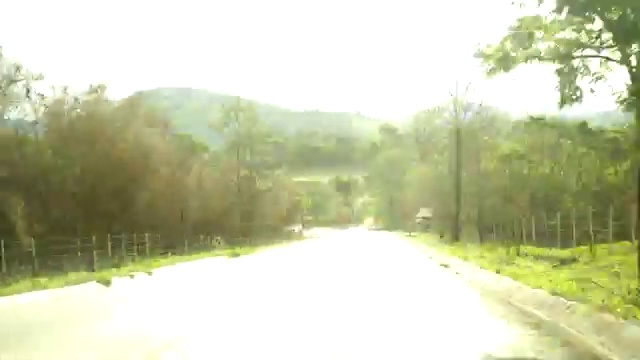
Fire: no
Smoke: no